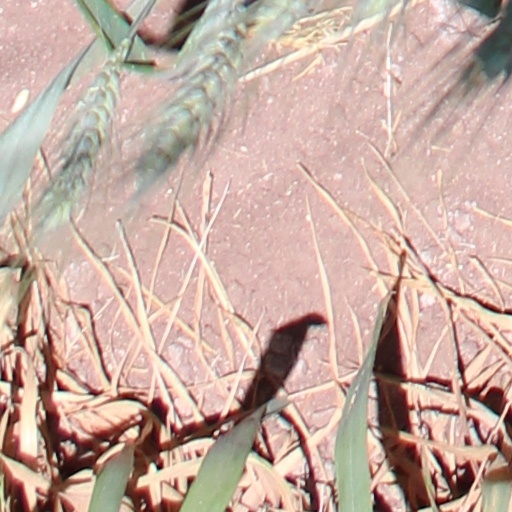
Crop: wheat